Claude of France

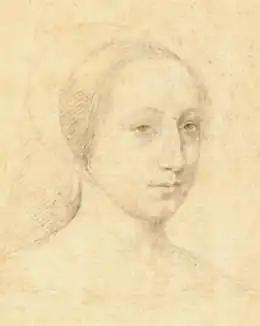
Contemporary image of Claude,

Claude of France (13 October 1499 – 26 July 1524) was Queen of France from 1 January 1515 as the wife of King Francis I and Duchess of Brittany in her own right from 9 January 1514 until her death in 1524. She was the eldest daughter of King Louis XII of France and Duchess Anne of Brittany.